Bob McNair

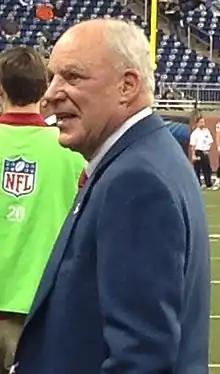
McNair in 2012

Robert C. McNair (January 1, 1937 – November 23, 2018) was an American businessman, philanthropist, and the founding owner of the National Football League's Houston Texans.